Zemstvo of Maritime Territory

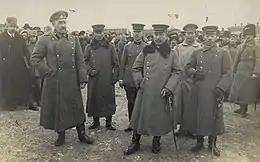
Lieutenant-General Rozanov with Japanese officers.

In 1919 the White forces in Western Siberia were defeated by the Reds. Now the main threat for the young Soviet State was in Europe (Poland). The Russian Far East was occupied by the forces of different foreign countries (mainly Japan). The Central Committee of Russian Communist Party (bolsheviks) (RCP(b)) issued an order "to find a way of solving the complicated question of Eastern Siberia, trying to avoid a military conflict with Japan". At the end of December the SR-led Political Center had overthrown Aleksandr Kolchak in Irkutsk. During negotiations with the Revolution Military Council of the Red 5th Army in January 1920, the Political Center offered to organize a buffer republic in the Far East region with Irkutsk as its capital. Alexander Krasnoshchyokov - representative of the Irkutsk Revolution Committee - offered a similar idea. The Soviet government rejected the attempt of the Political Center to lead the creation of such a buffer state, but the idea itself was approved.